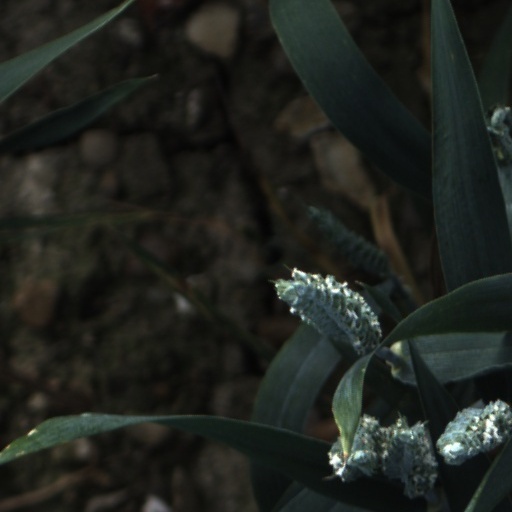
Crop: wheat